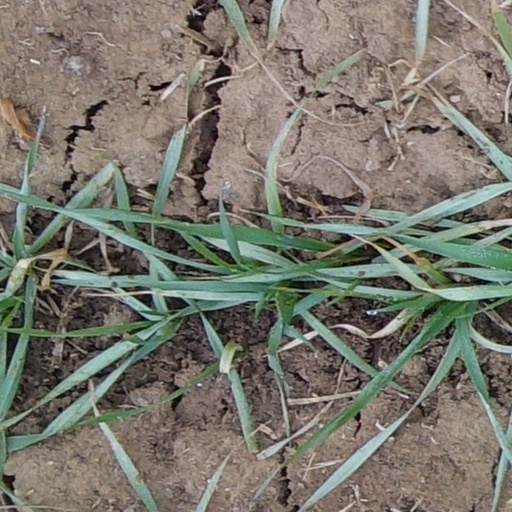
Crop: wheat